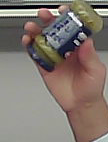
Product: barilla_pesto